College ice hockey

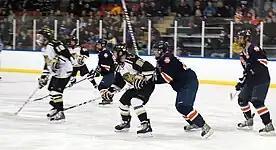
Lindenwood University vs. University of Illinois

The American Collegiate Hockey Association (ACHA) is the sanctioning body for non-NCAA or "club" ice hockey in the United States. The organization provides structure, regulations and promotes the quality of collegiate ice hockey.